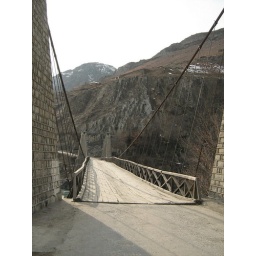
The bridge which connects Ayun and kalash valeys to rest of the world, built over river Chitral.